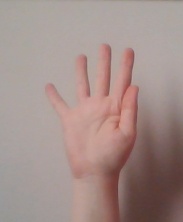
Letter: sheen